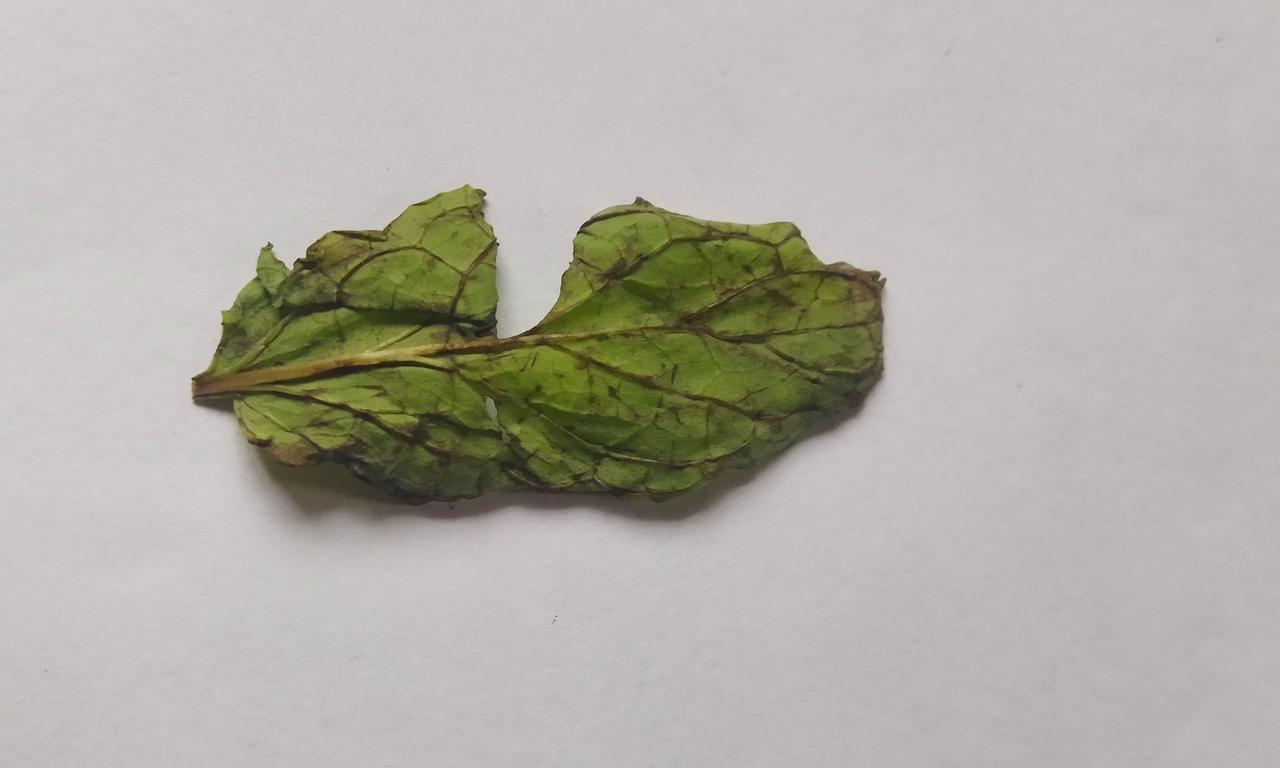
Label: Spoiled